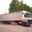
Label: truck